No (2012 film)

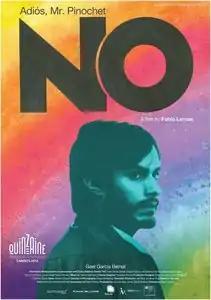
Theatrical release poster

No is a 2012 historical drama film directed by Pablo Larraín. It is based on the unpublished stage play "El plebiscito" by Antonio Skármeta. Mexican actor Gael García Bernal stars as René, a sought-after advertising executive working in Chile in the late 1980s. The film depicts the advertising strategies used during the political campaigns for the 1988 Chilean national plebiscite, in which citizens voted on whether dictator Augusto Pinochet should remain in power for another eight years. At the 85th Academy Awards, "No" became the first Chilean film to be nominated for the Oscar for Best Foreign Language Film.